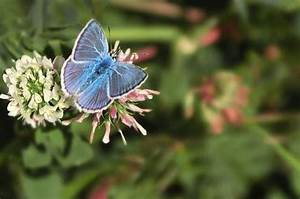
Label: farfalla